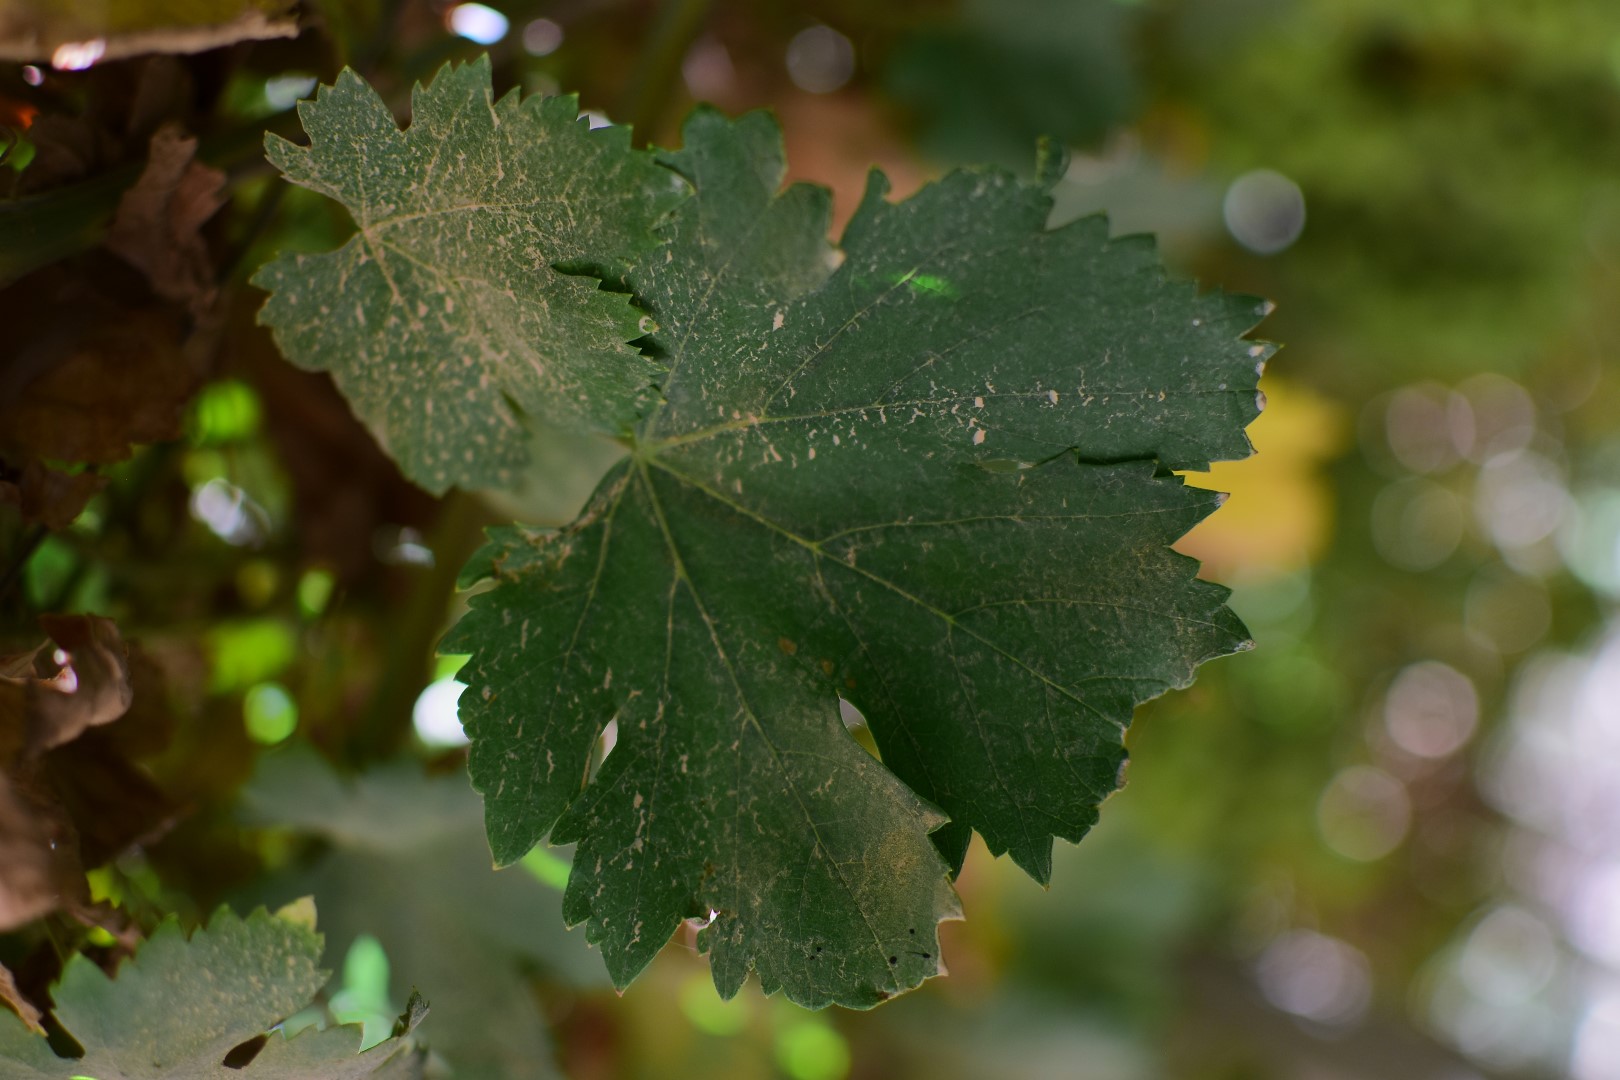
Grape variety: Halawani